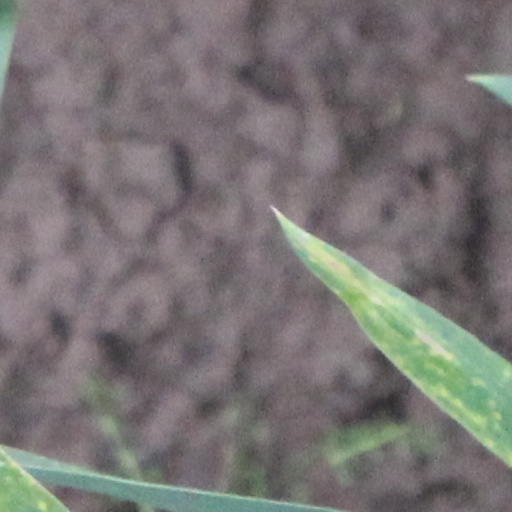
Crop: wheat